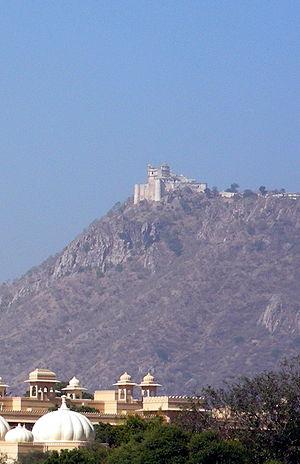
Le Monsoon Palace, est un palais construit à 5 km au sud-ouest de la ville d'Udaipur dans l'état indien du Rajasthan, dominant le lac Pichola. Il doit son nom au fait qu'il a été construit afin d'observer l'arrivée des nuages de la mousson. Précédemment, il a été appelé Sajjan Garh Palace du nom du Maharana de la dynastie rajput du royaume du Mewar qui l'a construit en 1884. Il offre une vue panoramique sur le lac, la ville et ses palais et la campagne environnante.